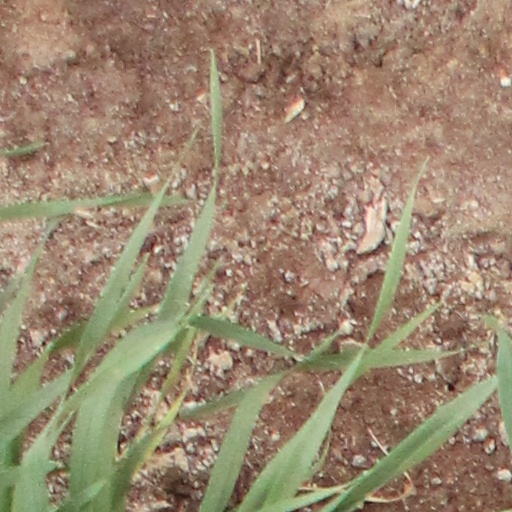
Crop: wheat